Airport security

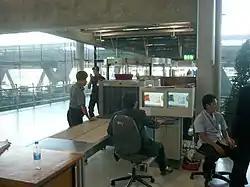
Baggage screening monitoring at Suvarnabhumi Airport in Bangkok

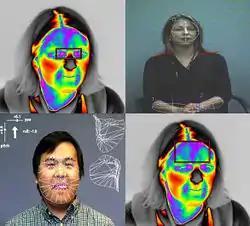
A demonstrative image for "Project Hostile Intent."

Airport security includes the techniques and methods used in an attempt to protect passengers, staff, aircraft, and airport property from malicious harm, crime, terrorism, and other threats.